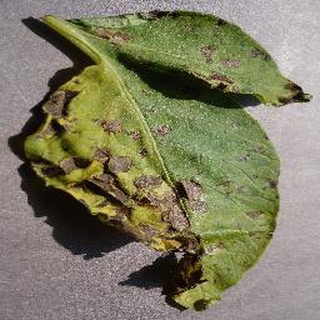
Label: potato_early_blight